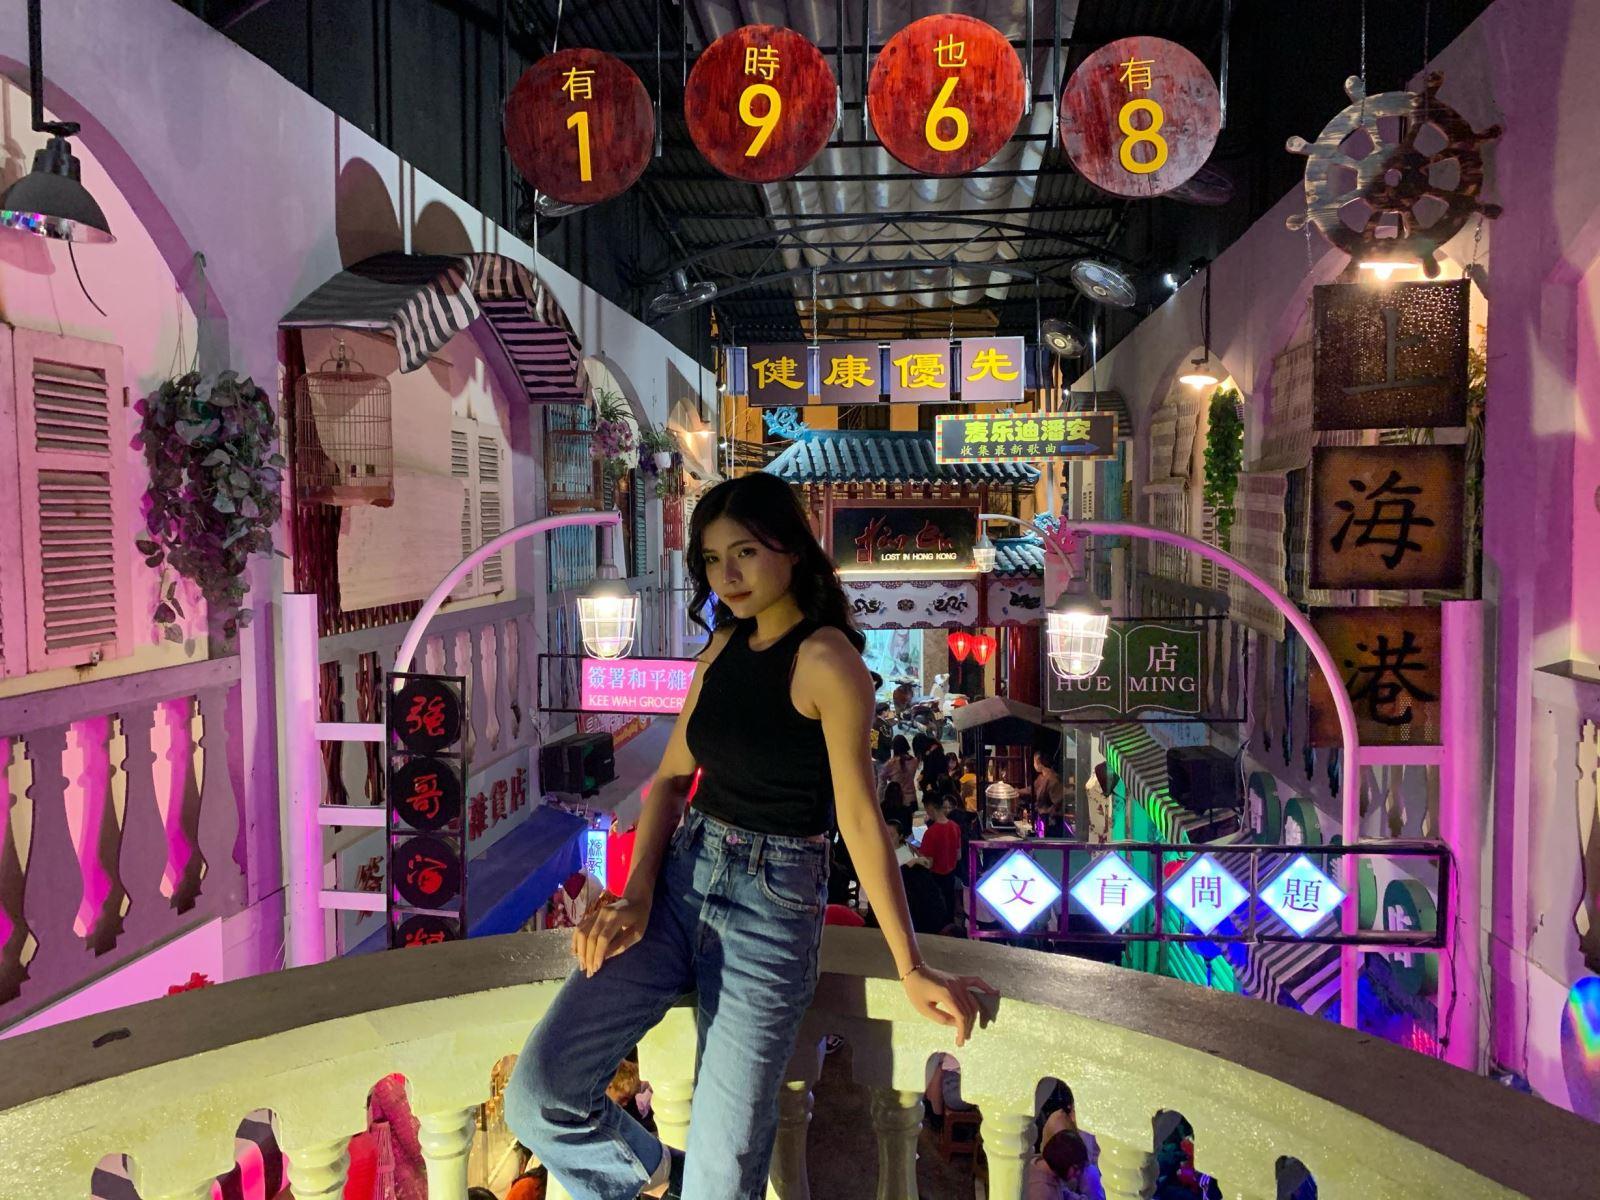
phía dưới là sự xuất hiện của một khu phố đông đúc